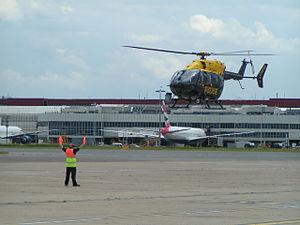
L’aviation de la police au Royaume-Uni fournit à la police britannique une unité de soutien aérien pour l’aider dans ses poursuites, sa surveillance et son suivi. Tous les vols de la police en Angleterre et au pays de Galles relèvent du National Police Air Service, tandis que les services de police en Écosse et de police d'Irlande du Nord gèrent des unités indépendantes.